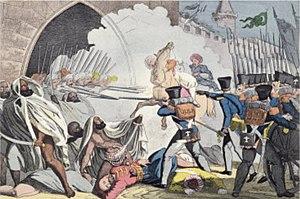
Annie Rey-Goldzeiguer, née le 12 décembre 1925 à Tunis et morte le 17 avril 2019 à Massiac, est une historienne, spécialiste de l'Algérie coloniale. Elle a soutenu une thèse sur les initiatives du Second Empire en Algérie et l'évolution des sociétés traditionnelles sous la colonisation : Le Royaume arabe. La politique algérienne de Napoléon III en 1974.
L’expédition d'Alger est une campagne militaire livrée de juin à juillet 1830 par la France contre la régence d'Alger. Alger était, au XIXᵉ siècle, un état autonome de l'Empire ottoman, capturé par Barberousse en 1516.
La régence d'Alger est un ancien État d'Afrique du Nord, intégré à l'Empire ottoman tout en étant autonome, dont l'existence, de 1516 à 1830, a précédé la colonisation de l'Algérie par la France. Située entre la régence de Tunis, à partir de 1574, à l'Est et l'Empire chérifien, à partir de 1553, à l'ouest, la Régence s'étendait à l'origine dans des limites allant de La Calle à l'Est aux Trara à l'ouest et d'Alger à Biskra, et s'est ensuite déployée jusqu'aux actuelles frontières orientale et occidentale de l'Algérie.